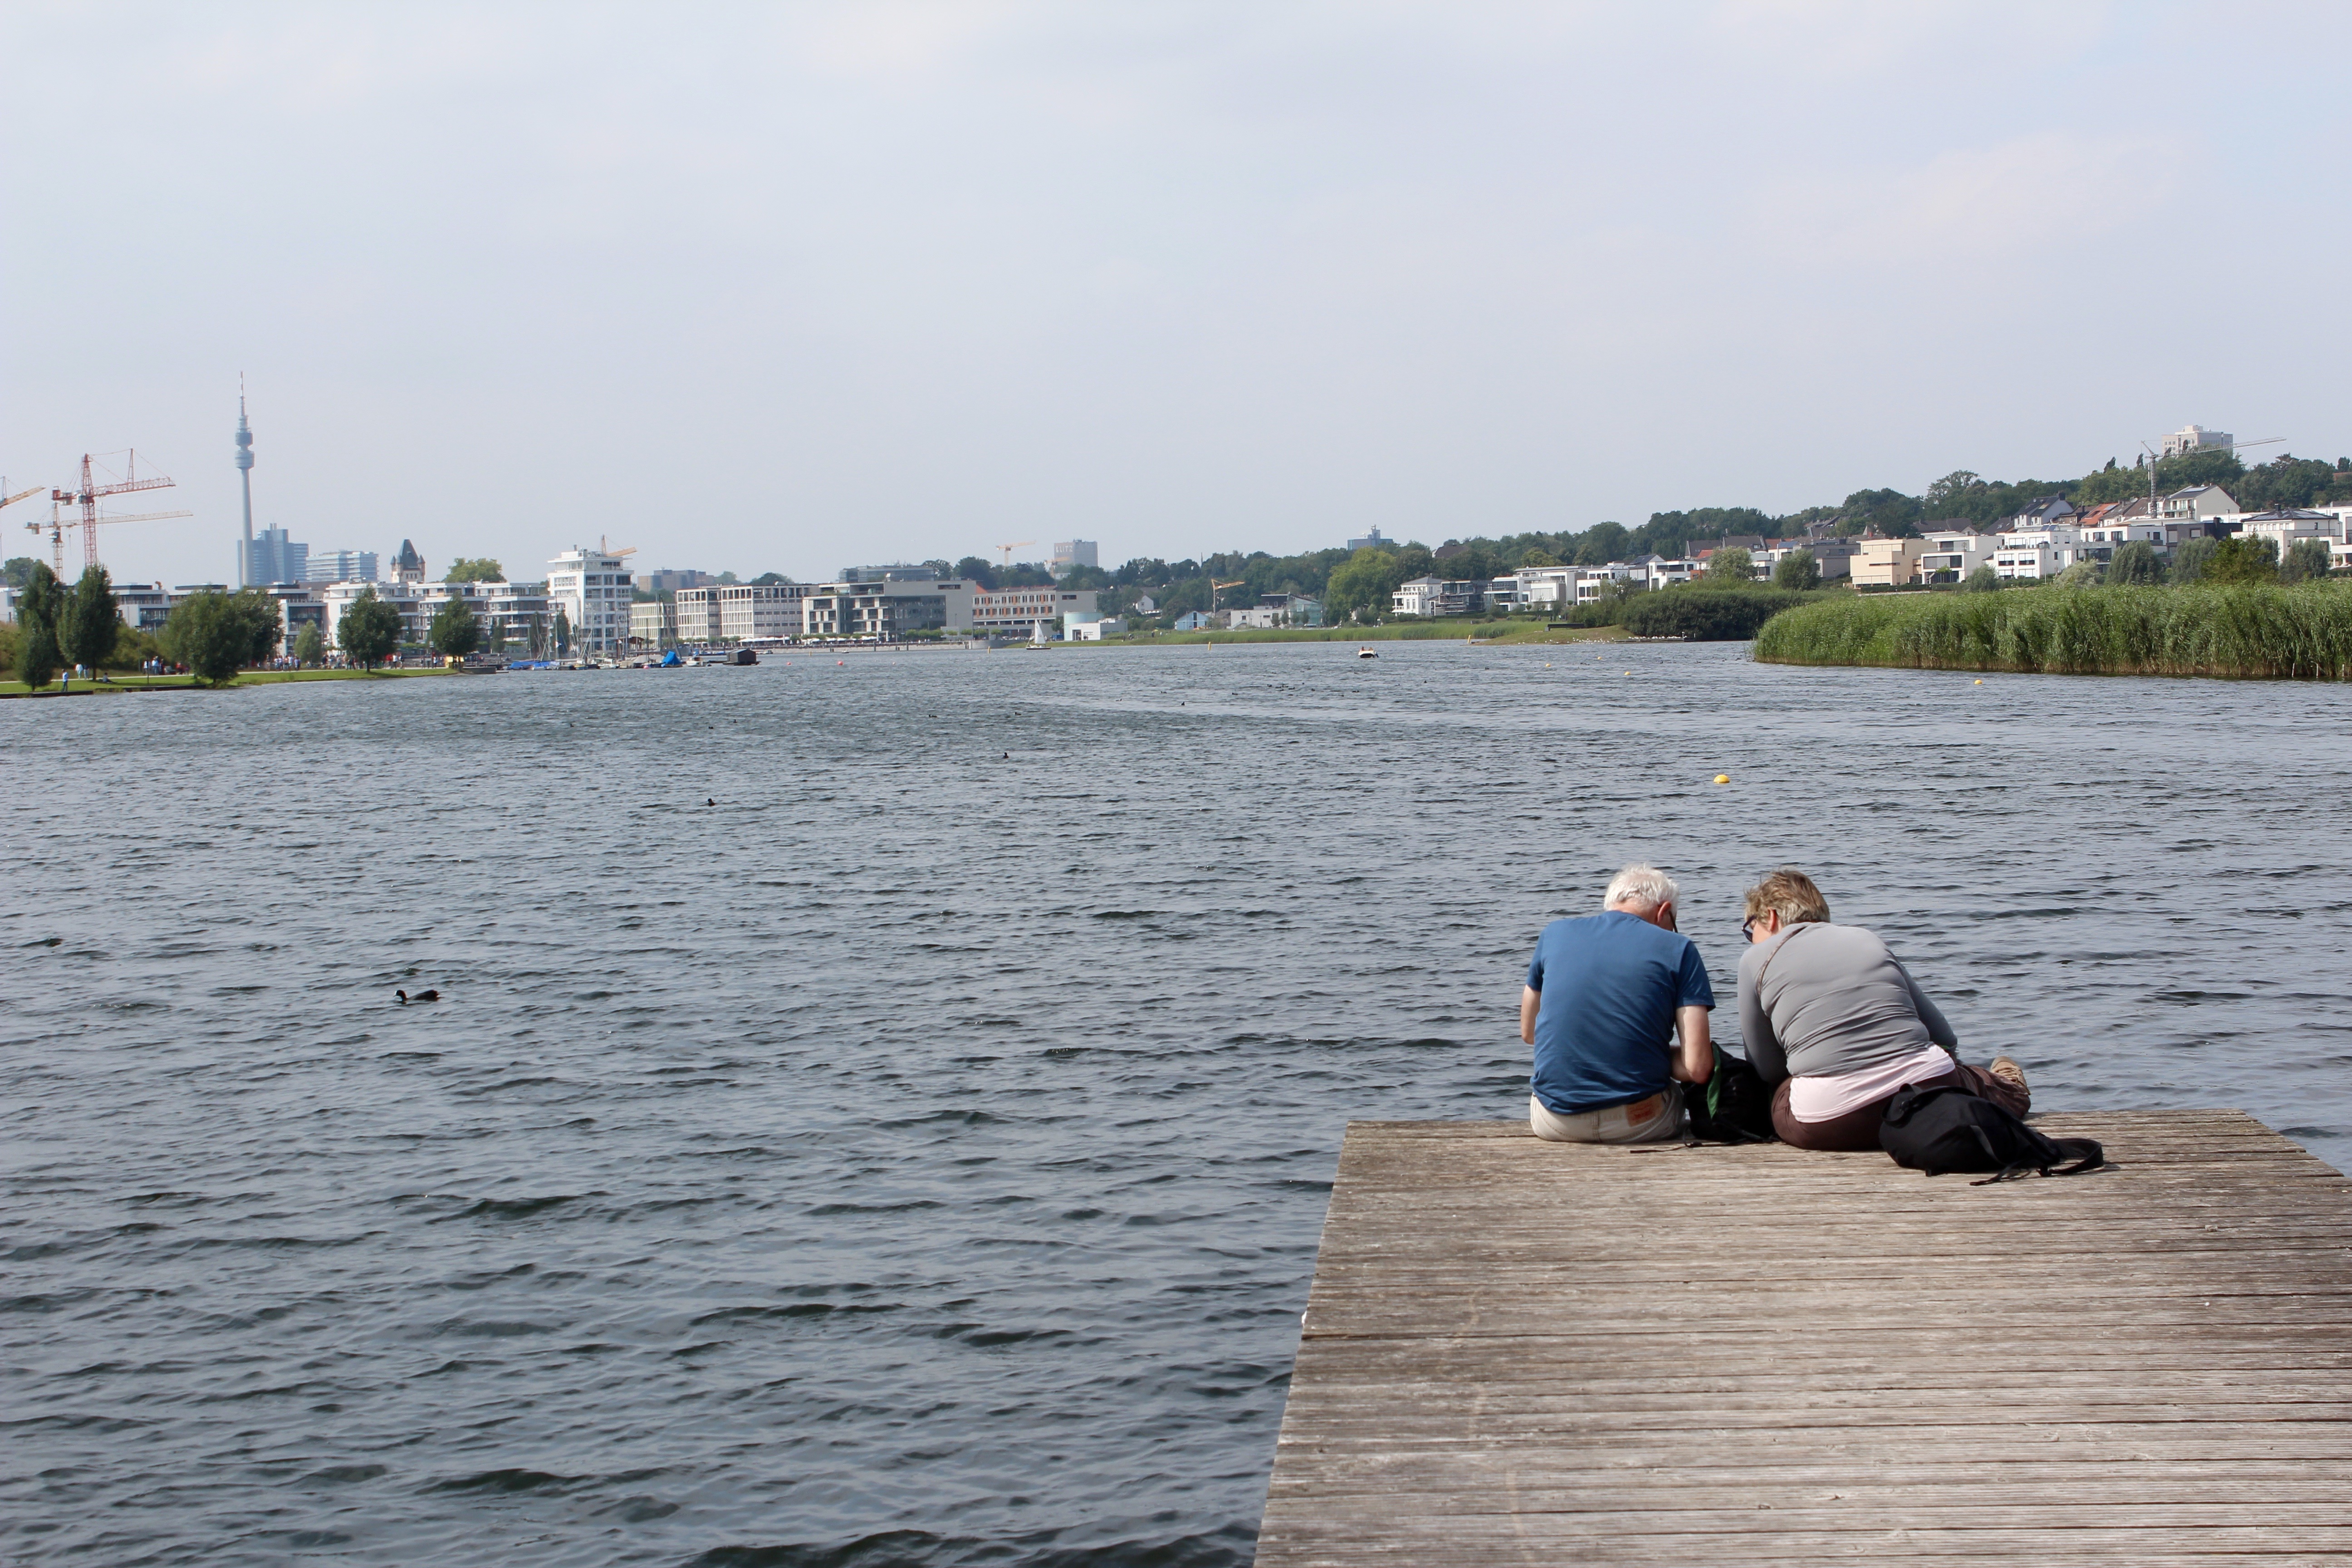
sea, water, dock, boat, shore, lake, river, vacation, web, vehicle, relax, bay, rest, together, waterway, boating, dortmund, authority, phoenix lake